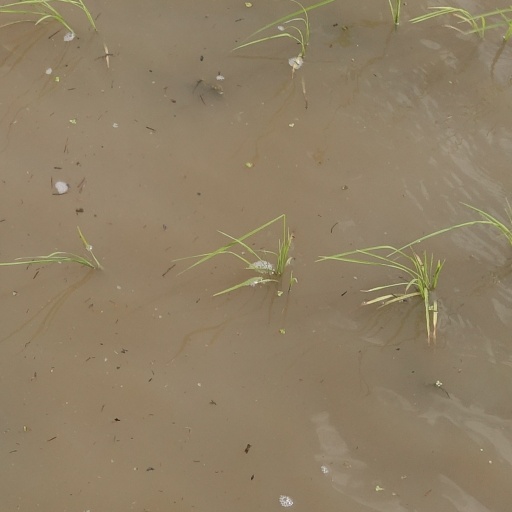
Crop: rice